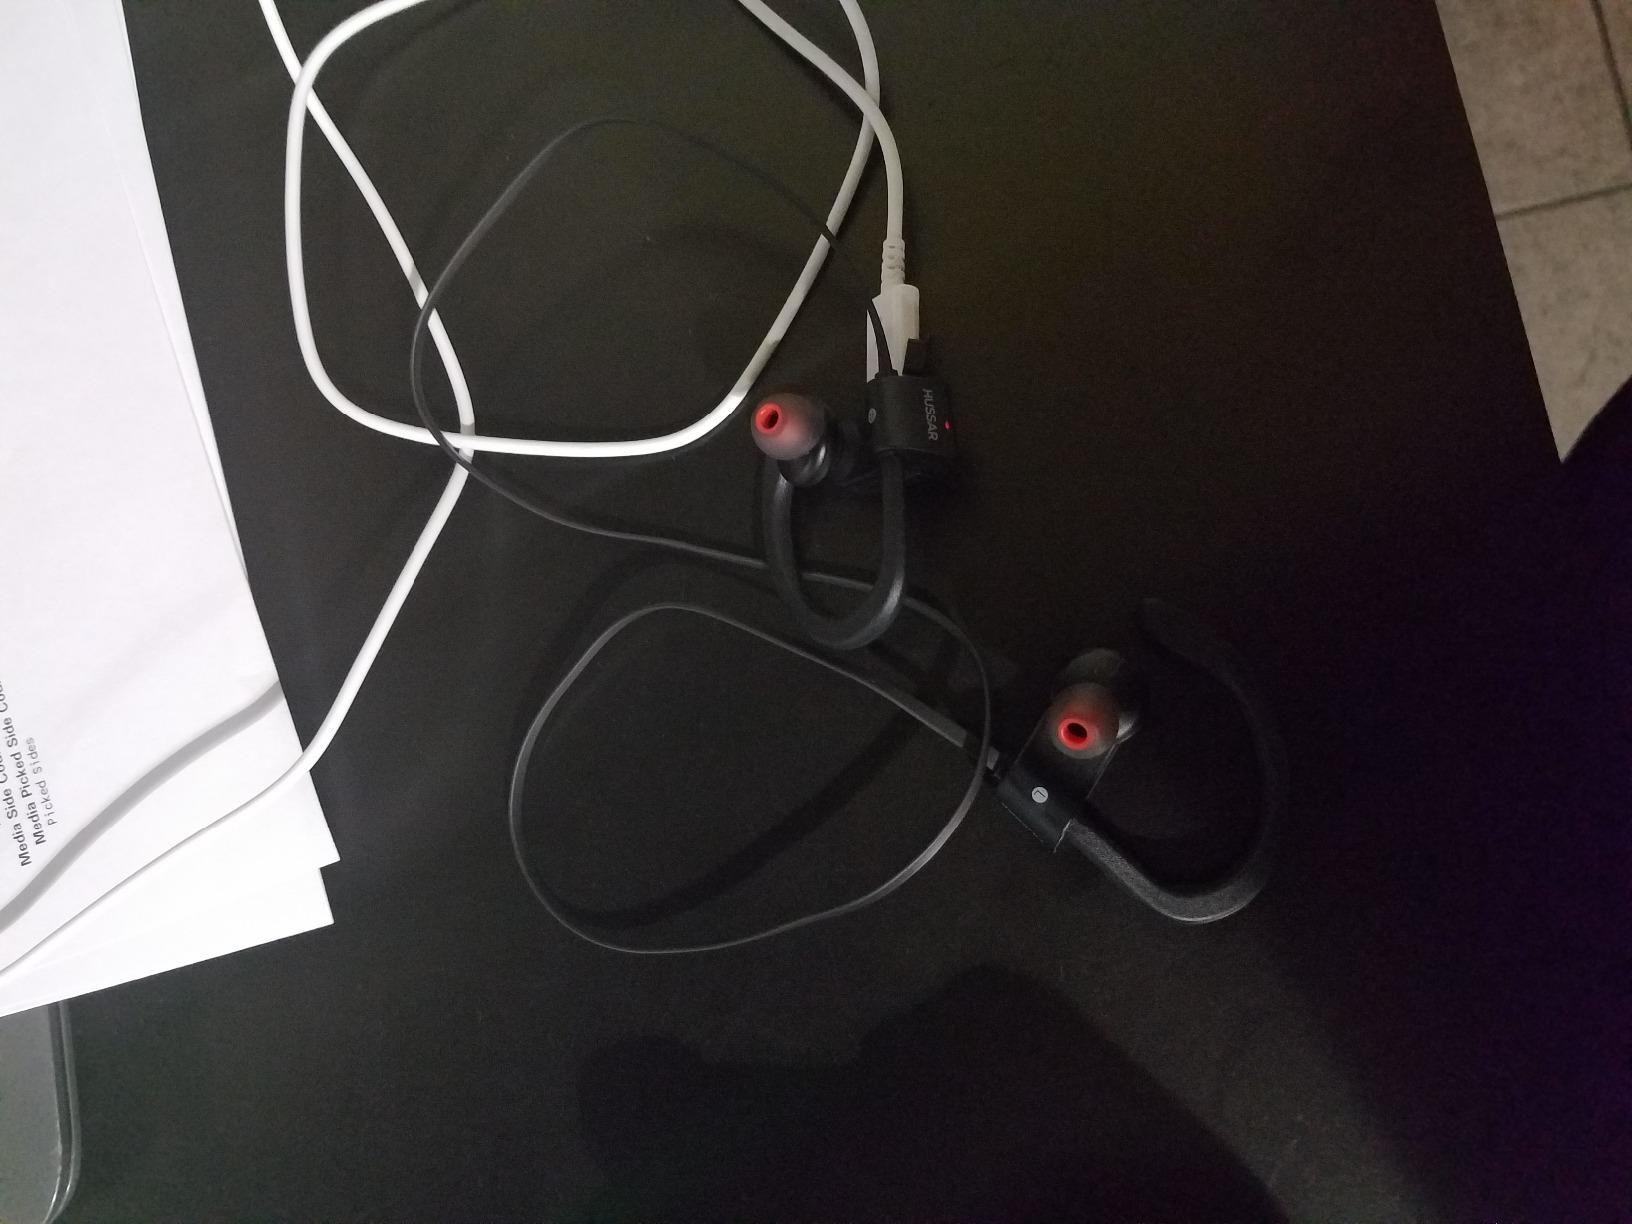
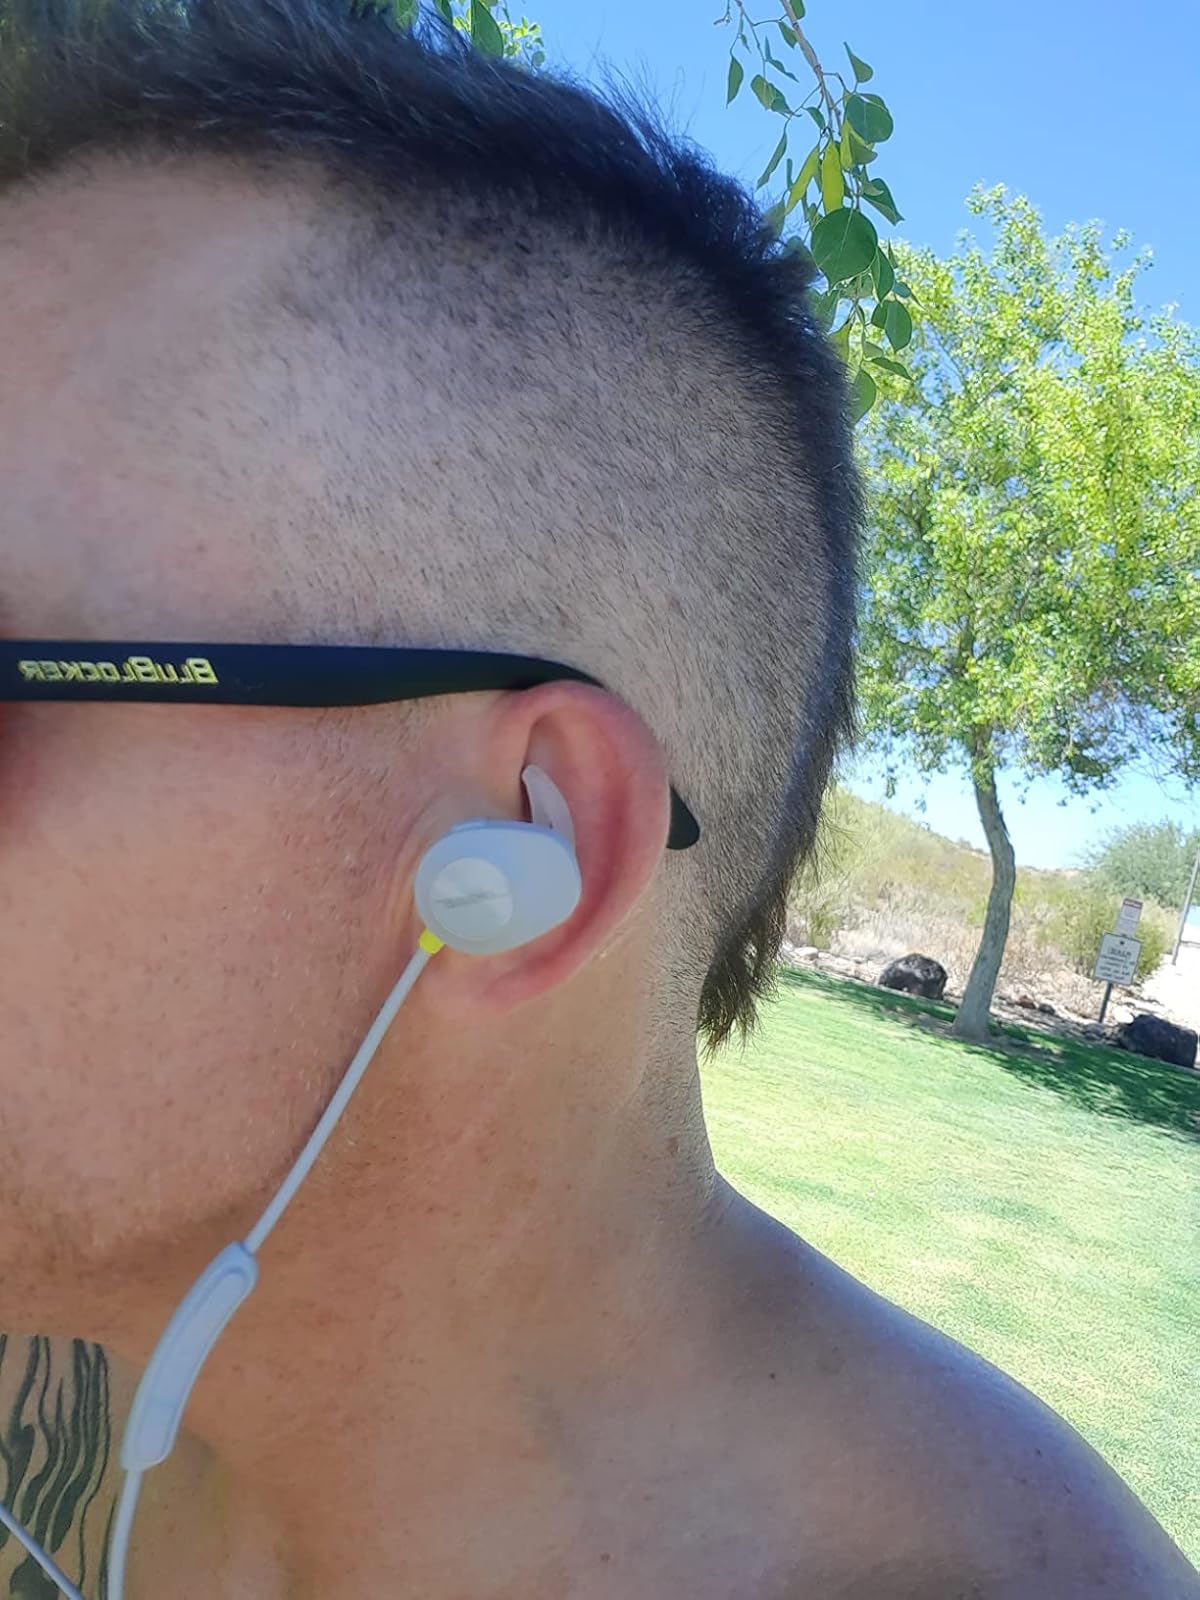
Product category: headphones
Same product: no